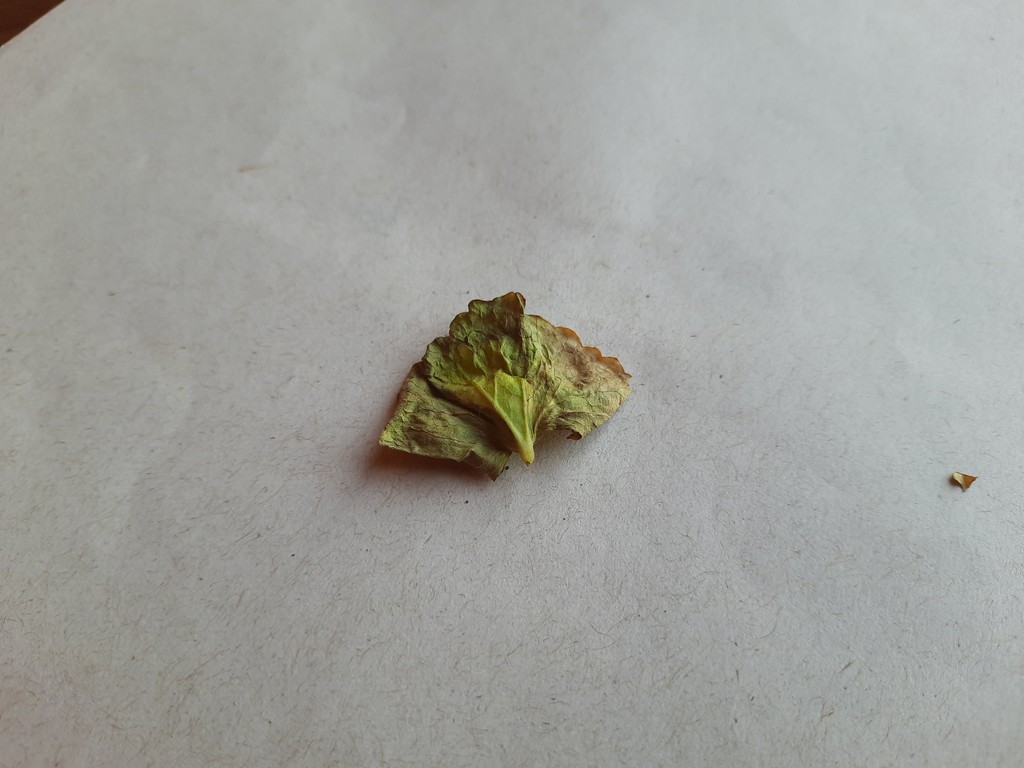
Label: Unhealthy